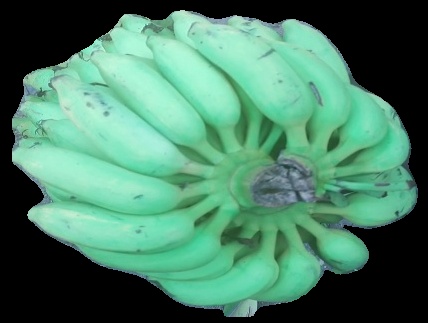
Variety: elakki-bale
Grade: grade2